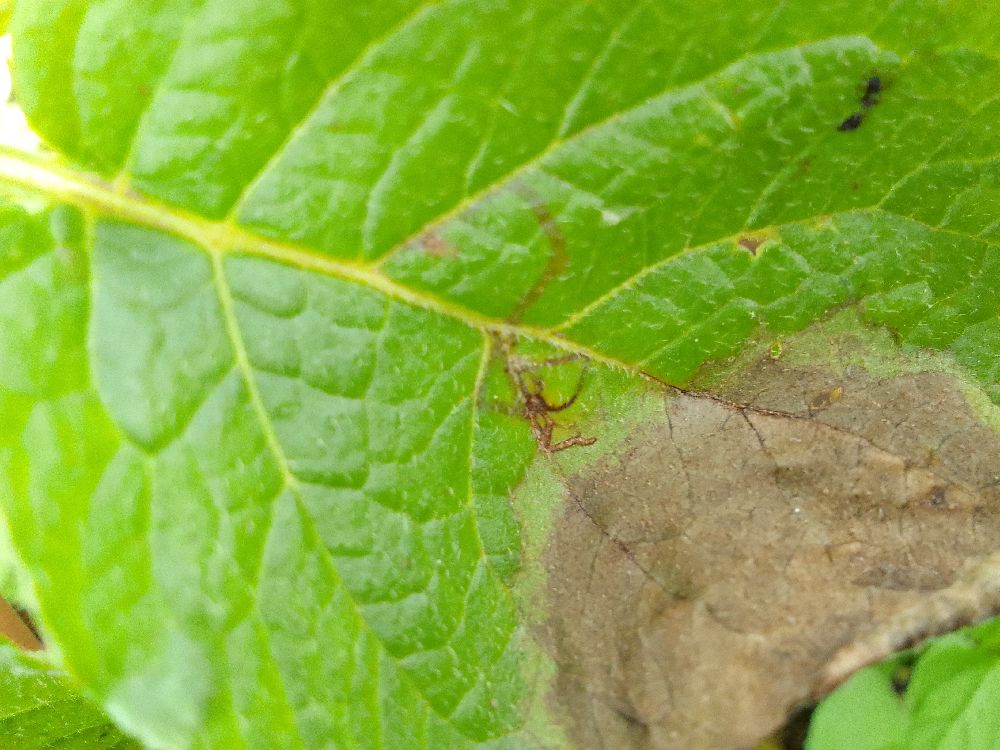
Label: Late blight